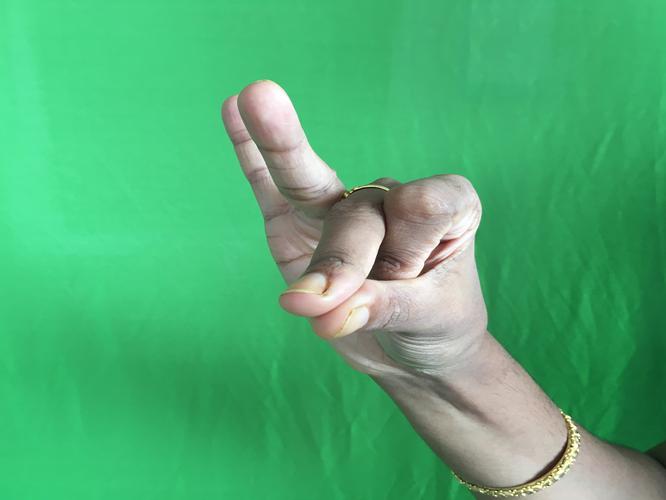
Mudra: Bramaram
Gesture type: single_hand